French battleship Bouvet

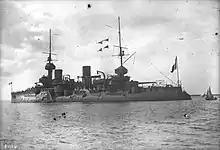
"Bouvet" at anchor,

"Bouvet"s main armament consisted of two Canon de 305 mm Modèle 1893 guns in two single-gun turrets, one each fore and aft and two Canon de 274 mm Modèle 1893 guns in two single-gun turrets, one amidships on each side, sponsoned out over the tumblehome of the ship's sides. Both types of guns were experimental 45 caliber variants of the guns fitted in her half-sister . The 305 mm guns had a muzzle velocity of , which allowed the shells to penetrate up to of iron armor at a range of . This was sufficiently powerful to allow "Bouvet"s main guns to easily penetrate the armor of most contemporary battleships at the common battle ranges of the day. The 274 mm guns, which were also 45 calibers long, had the same muzzle velocity, but being significantly smaller than the 305 mm guns, produced of iron penetration. The gun turrets were hydraulically operated and required the guns to be depressed to −4° to be loaded. They both had a rate of fire of one shell per minute. Both types of mounts allowed elevation to 14°; for the 305 mm guns, this produced a maximum range of , and for the 274 mm guns, their maximum range was .